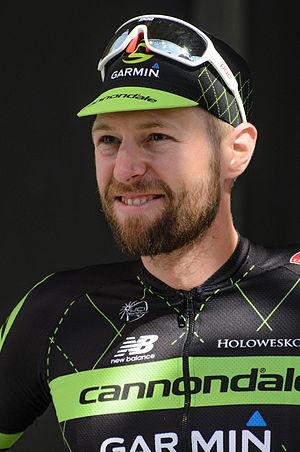
Ryder Hesjedal est un coureur cycliste canadien. Il a d'abord fait carrière en VTT et a notamment été champion du monde de relais par équipes en 2001 et 2002, et vice-champion du monde de cross-country en 2003. Il est ensuite devenu professionnel sur route en 2004 et 2016. Après avoir terminé cinquième du Tour de France 2010, il remporte son premier et unique grand tour lors du Tour d'Italie 2012. Il s'agit de la première victoire d'un grand tour pour un Canadien. Parmi ses autres victoires importantes, il est devenu le premier coureur de son pays a gagné des étapes du Tour d'Espagne.